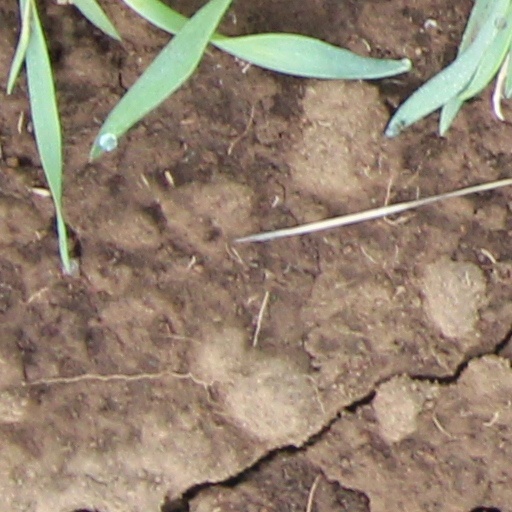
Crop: wheat